History of the Choctaw

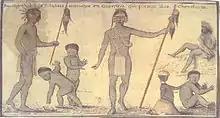
Watercolor painting of Choctaw men, painted for war and holding scalps, and children, by Alexandre de Batz, c. mid–18th century

In 1682 La Salle was the first French explorer to venture into the southeast along the Mississippi River. His expedition did not meet with the Choctaw; it established a post along the Arkansas River to the west of the Mississippi. The post signaled to the English that the French were serious at colonization in the South.